Orange Livebox

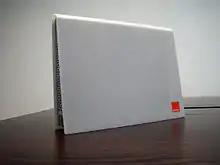
Livebox 1.1

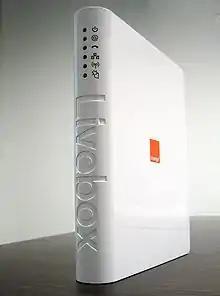
Livebox 1.2

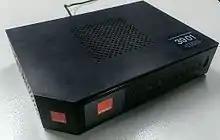
Livebox Pro

Orange Livebox is an ADSL wireless router available to customers of Orange's Broadband services in Kenya, Guinea, France, Tunisia, Spain, Jordan, the Netherlands, Switzerland, Poland, Belgium, The United Kingdom (Formerly), Mauritian partner MyT, Lightspeed Communications in Bahrain and Orange Botswana. Depending on the model, it is manufactured by Inventel, or ZTE. The Livebox is also known as FunBox in some countries like Poland, Ivory Coast and Senegal.